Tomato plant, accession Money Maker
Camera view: horizontal (90 deg, fisheye); turntable rotation: 0 degrees
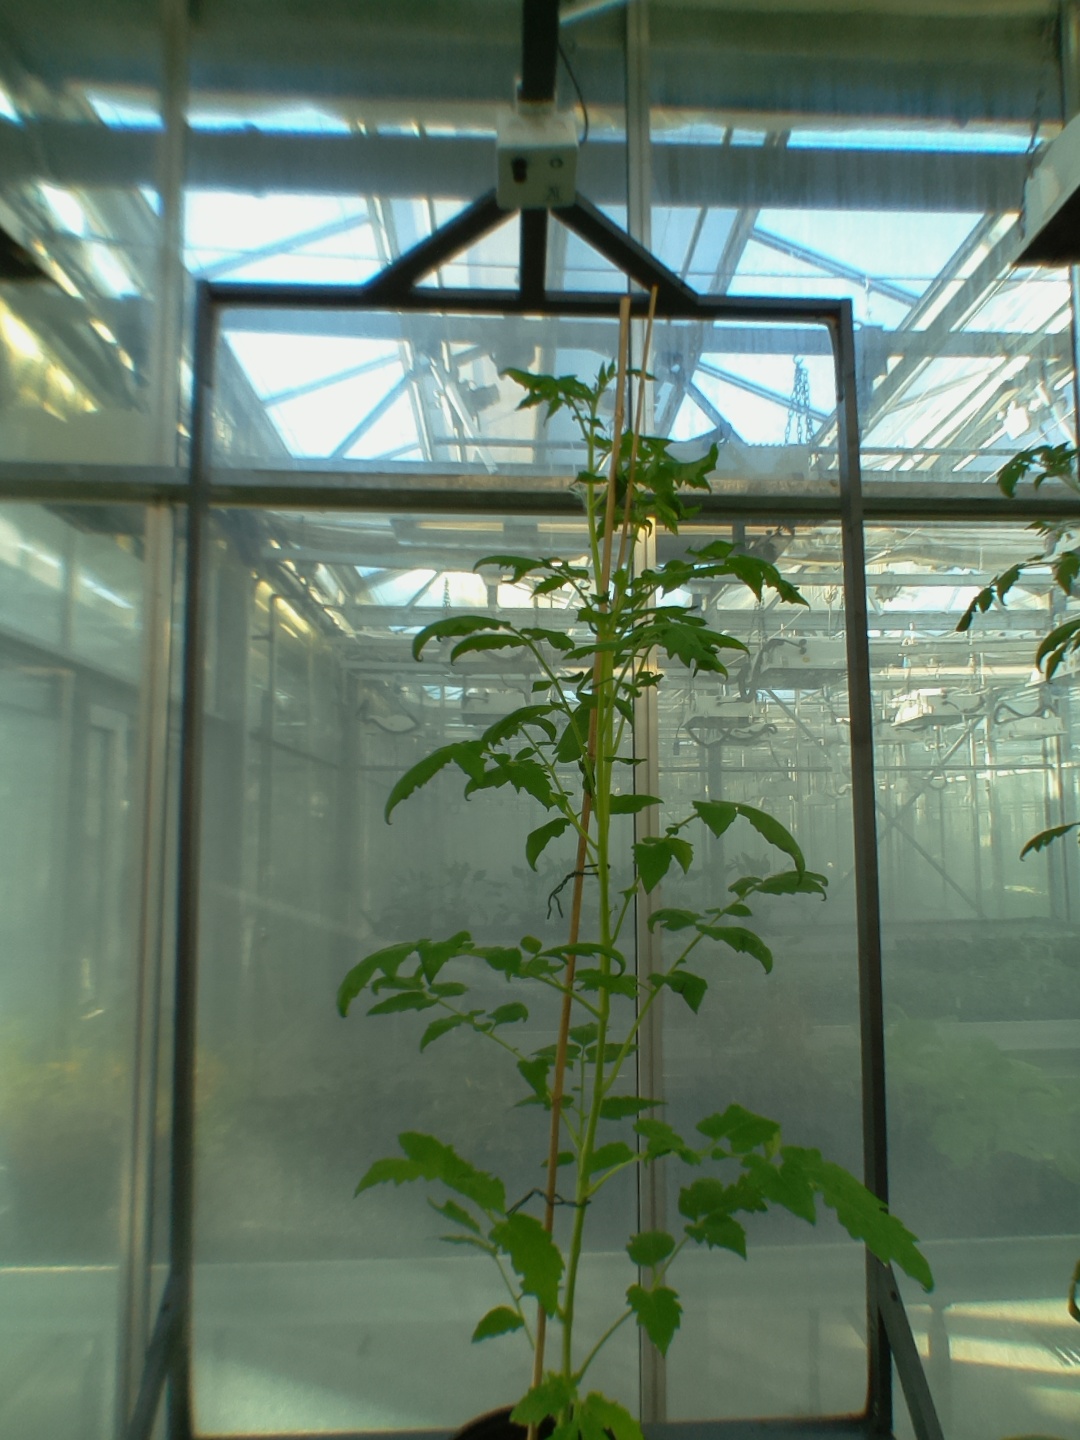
BBCH growth stage 52: 2 inflorescences visible